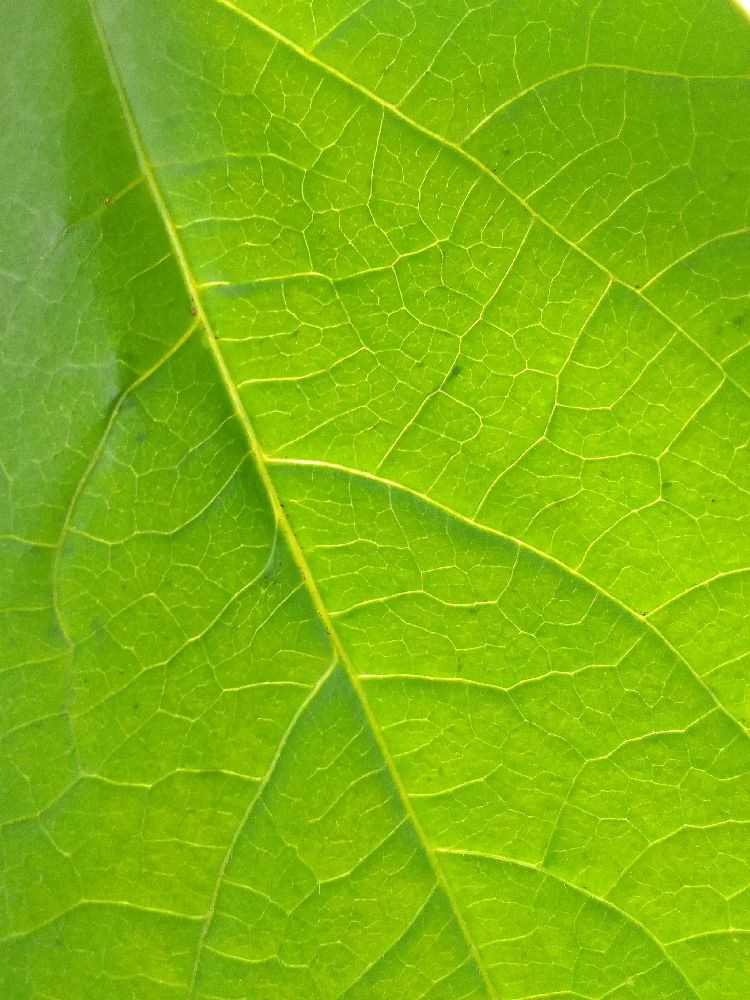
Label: healthy